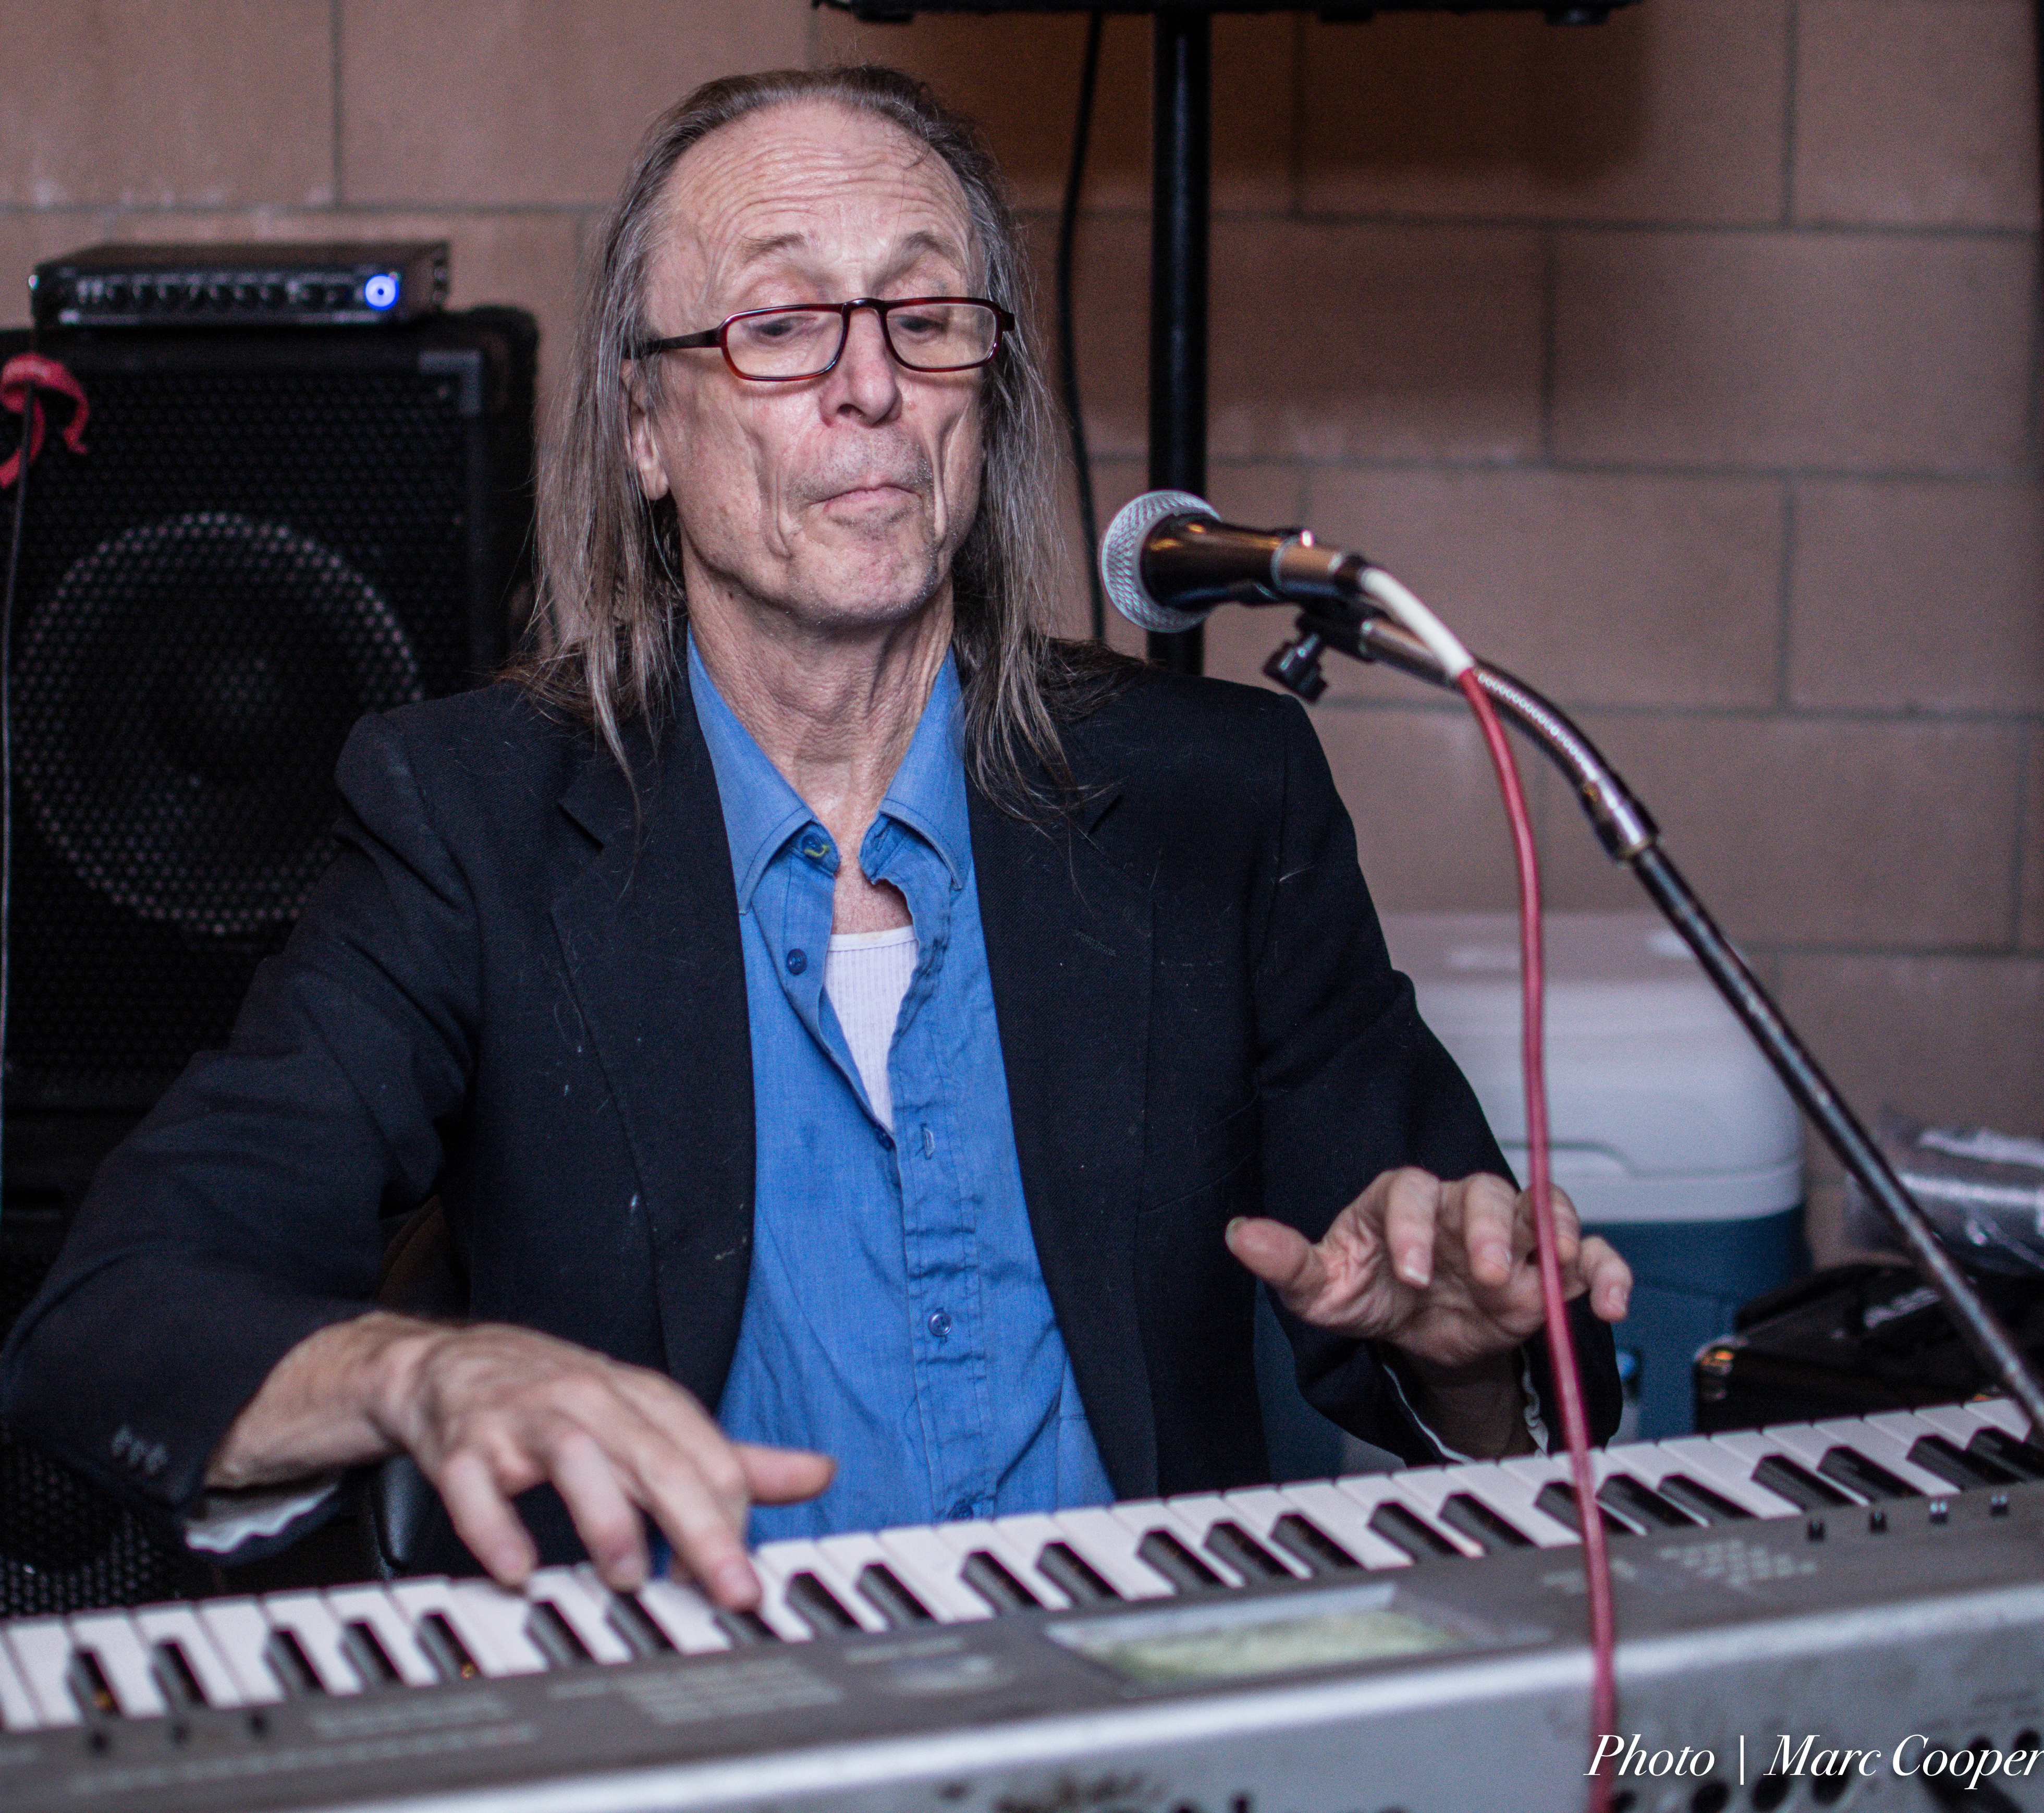
person, music, musician, profession, blues, recording, singing, davidmorgan, entertainment, audio engineer, keyboard player